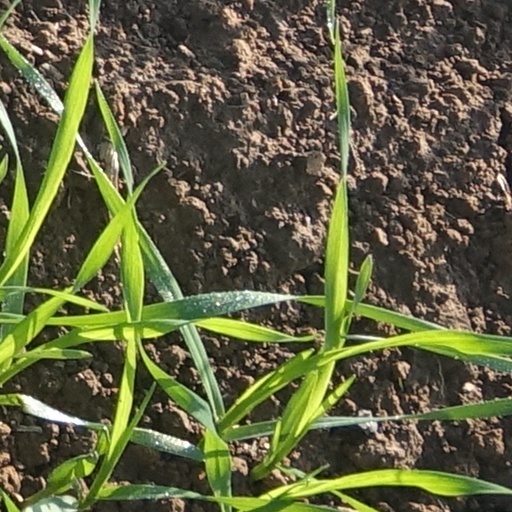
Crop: wheat